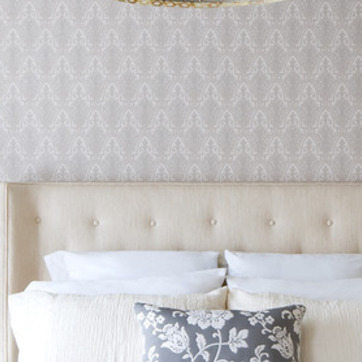
Material: wallpaper